HMS Perth

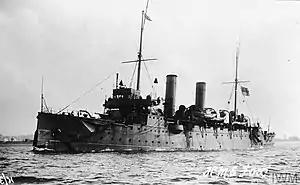
The cruiser , which led the bombardment of Jeddah.

On 15 June 1916, "Perth" took part in a joint sea, air and land attack on the Ottoman Army garrison at Jeddah. "Perth" and the cruiser entered the inner harbour and bombarded the town walls. A seaplane from bombed Ottoman positions. The British bombardment supported Hejaz irregular forces, who had been attacking Jeddah since 10 June. The Ottoman garrison surrendered the next day. This cut off a supply route to the Ottoman garrison defending Mecca, which then fell to Hejaz irregulars on 4 July.